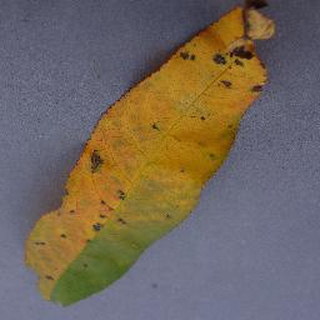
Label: peach_bacterial_spot